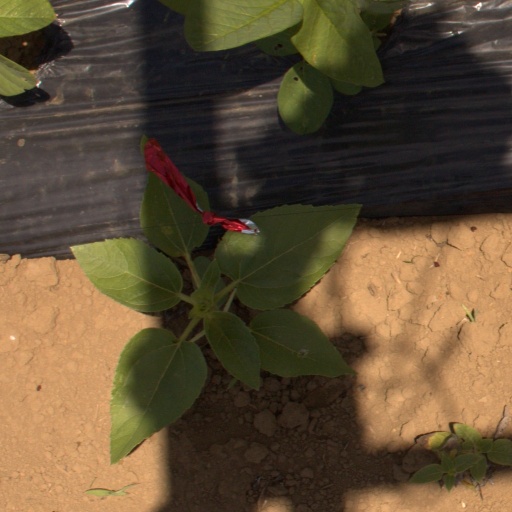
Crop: Jerusalem artichoke